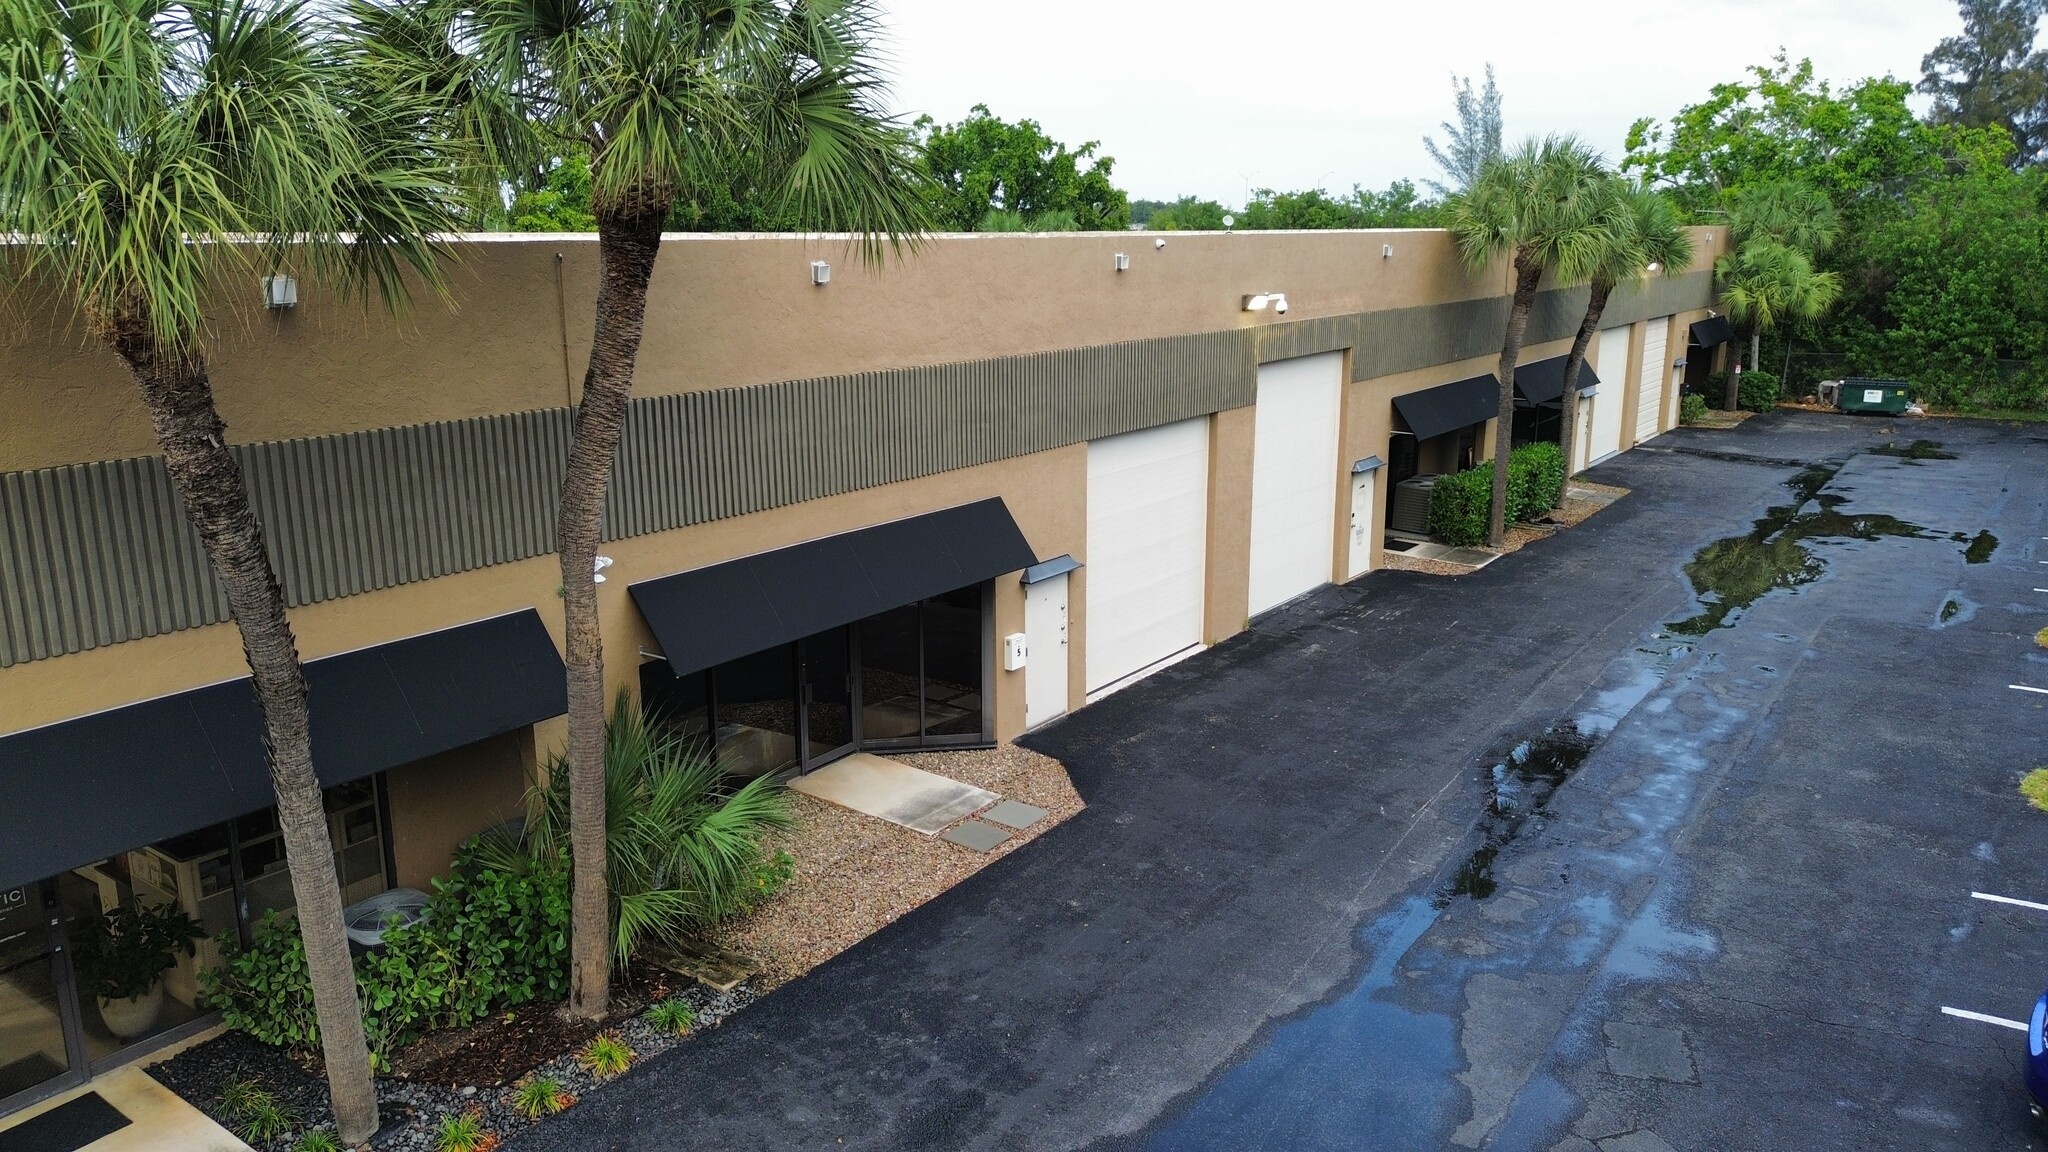
1855 Dr Andres Way Unit 9
This dual-unit property is available for immediate occupancy, making it an ideal choice for businesses seeking a quick and seamless transition to a new location. Investment Opportunity: Seize the opportunity to own a distinctive piece in one of Delray Beach’s most sought-after commercial areas. Whether expanding your business or positioning for strategic growth, this property offers both the location and amenities to drive success. Explore the Potential: Ideal for investors and businesses looking for a high-quality space in a dynamic area. Don’t miss out on this rare find in Delray Beach’s vibrant commercial landscape. This revised listing should help emphasize the property’s readiness and advantageous location, appealing to those eager to move quickly on a prime commercial opportunity..
Brand: Unknown Owner
Category: Business & Industrial > Retail